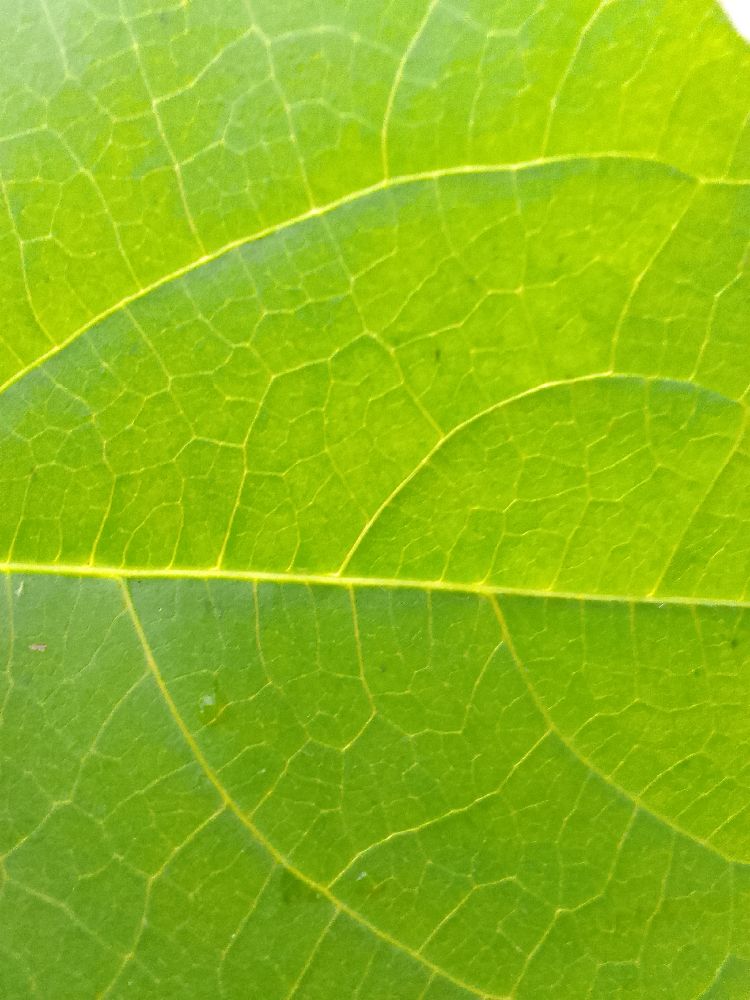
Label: healthy